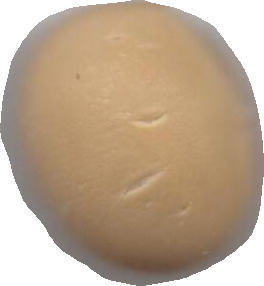
Variety: Dega